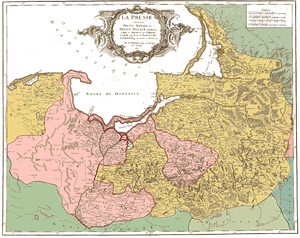
La Prusse est une région historique dans le nord-est de l'Europe centrale. Elle doit son nom à une déformation d'un des peuples autochtones, les Prussiens, d'origine balte, habitant le littoral sud-est de la mer Baltique entre les estuaires de la Vistule et le Niémen au XIIIᵉ siècle. Sa colonisation est due aux chevaliers de l'ordre Teutonique qui la disputèrent bientôt aux souverains de Pologne.